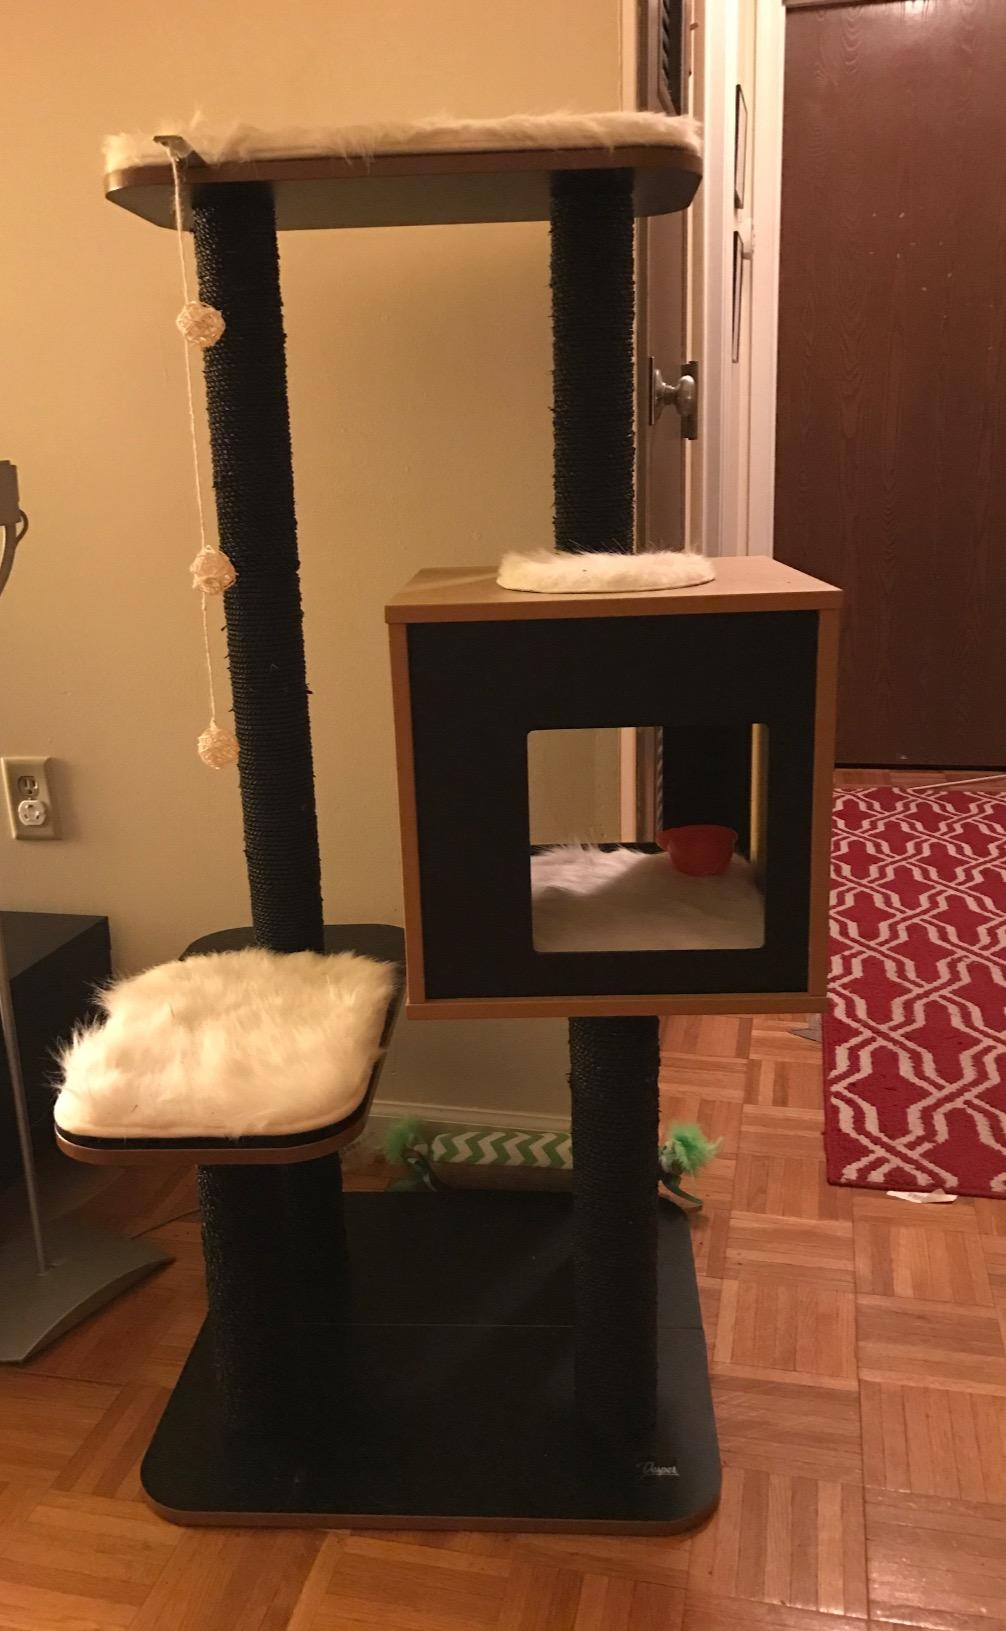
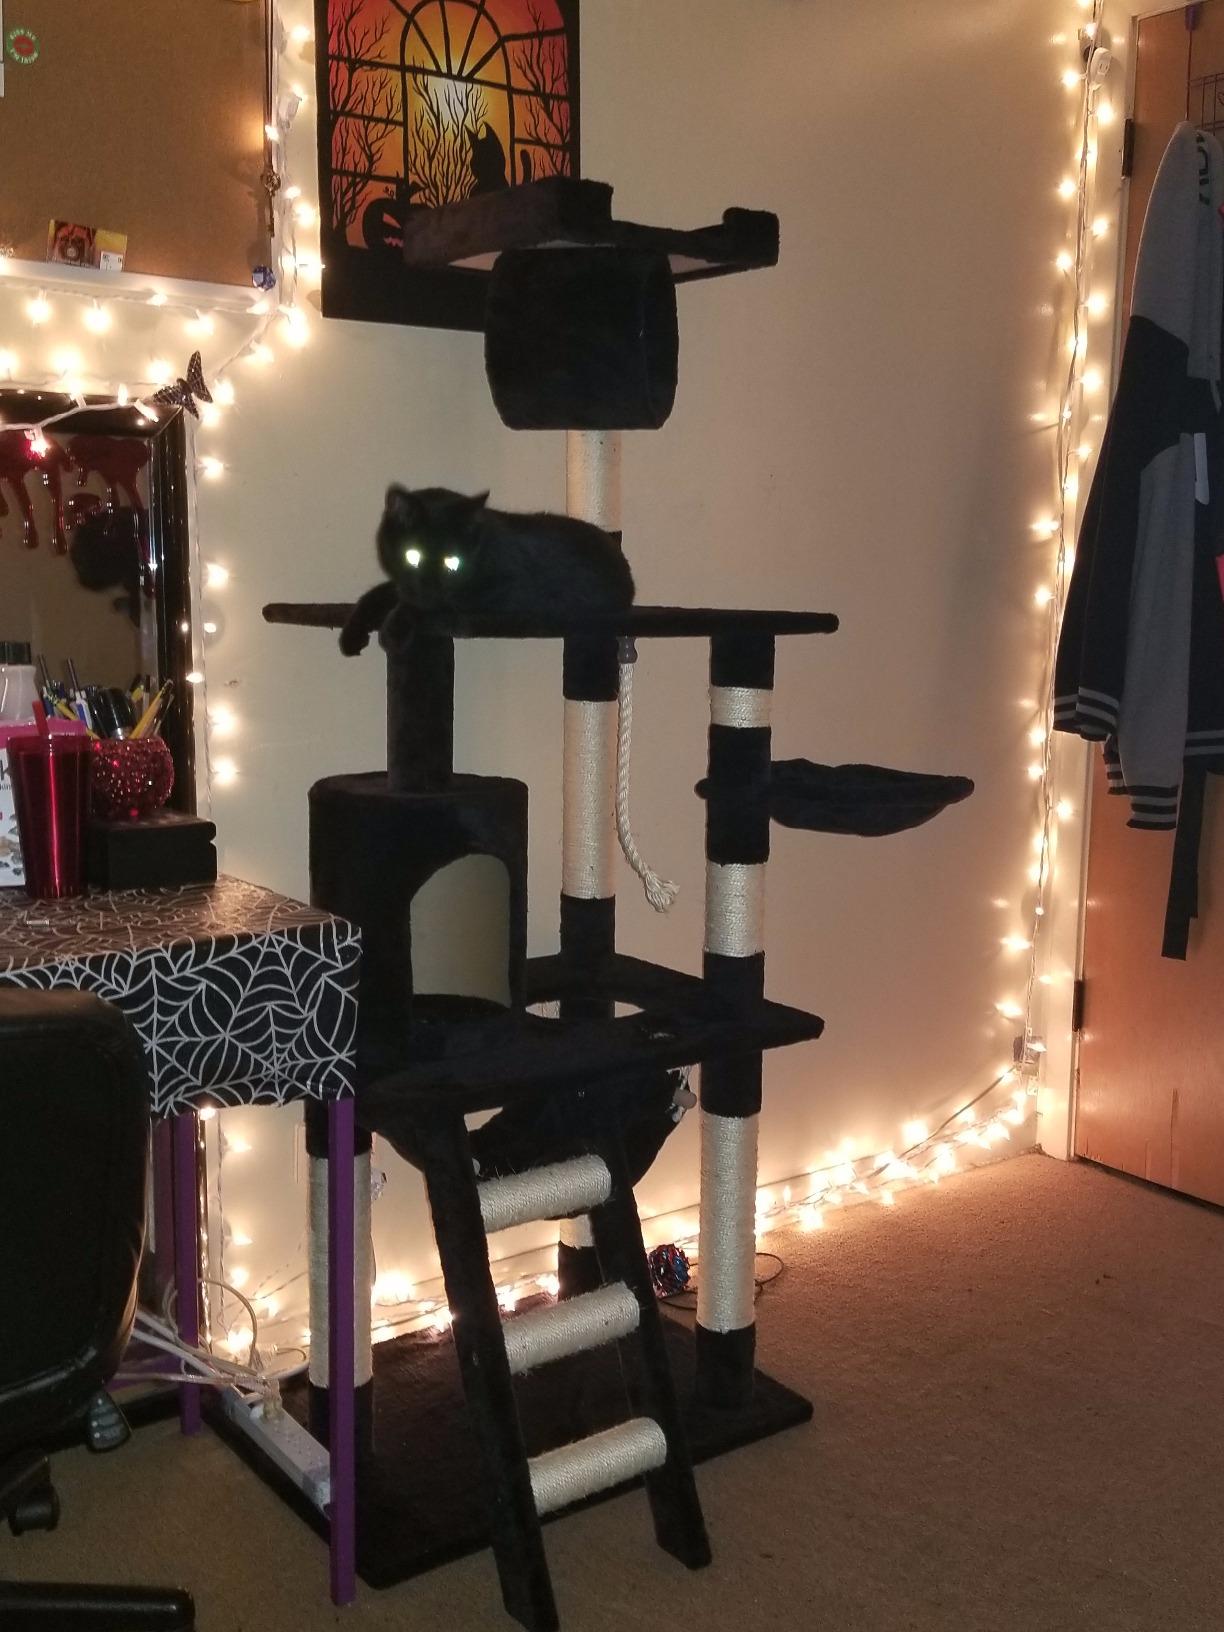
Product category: items_cat tree
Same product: no